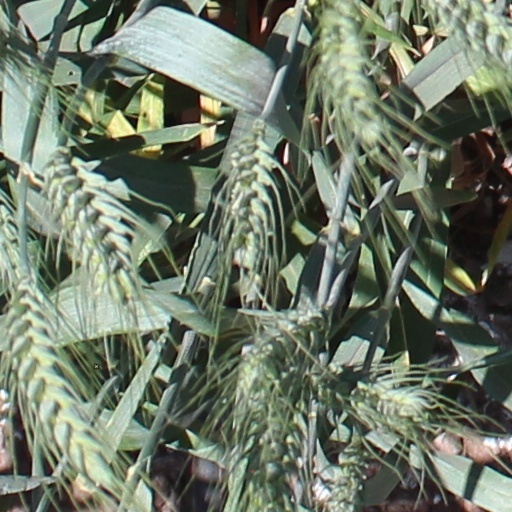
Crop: wheat